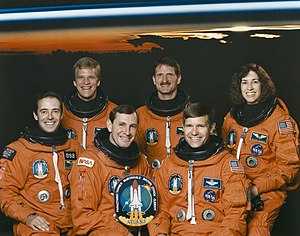
STS-66
STS-66 var rumfærgen Atlantis 13. rumfærge-mission. Den blev opsendt d. 3. november 1994 og vendte tilbage d. 14. november 1994.